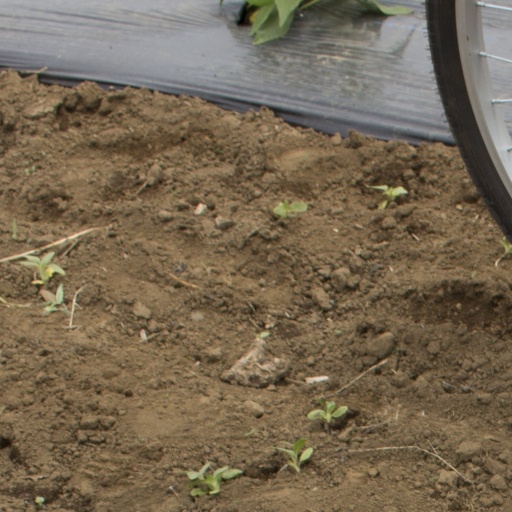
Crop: Jerusalem artichoke